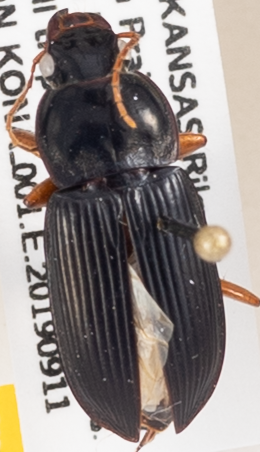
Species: Harpalus pensylvanicus
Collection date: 2019-09-11
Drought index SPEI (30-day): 1.498
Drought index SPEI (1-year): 1.69
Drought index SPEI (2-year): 1.029